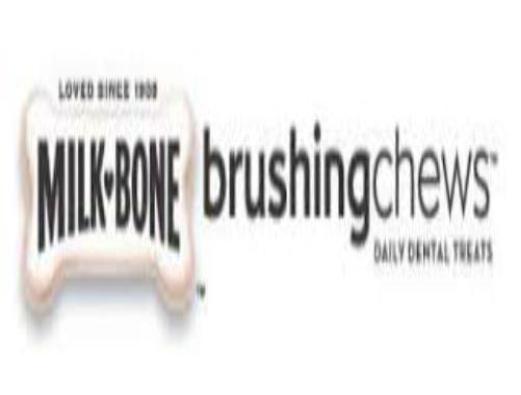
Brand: milk-bone
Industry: Food